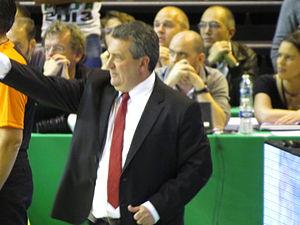
Match d'Euroligue entre Nanterre et le CSKA Moscou à la halle Carpentier (Paris). Victoire du CSKA 62-59.
Nanterre 92, anciennement Jeunesse Sportive des Fontenelles de Nanterre, est un club français de basket-ball basé à Nanterre fondé en 1927. Le club évolue en Jeep Elite, la 1ʳᵉ division du championnat de France.
Pascal Donnadieu est un entraîneur français de basket-ball, emblématique du club de Nanterre 92.